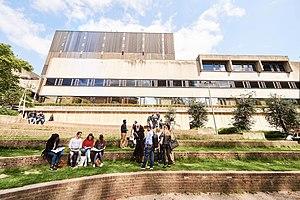
© UNamur - Benjamin Brolet
L'Université de Namur est une université belge. Elle comprend six facultés. Elle fut fondée en 1831 par les jésuites comme collège secondaire, dans les bâtiments restaurés de l'ancienne abbaye bénédictine de la Paix-Notre-Dame à Namur.